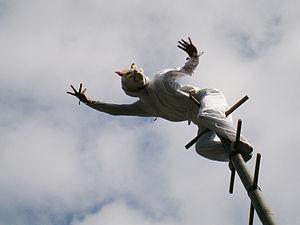
Takengei est un festival d’automne traditionnel au sanctuaire Wakamiya-Inari de la ville de Nagasaki. Depuis 2003, il fait officiellement partie du Patrimoine national culturel immatériel et est représentatif du folklore de Nagasaki.